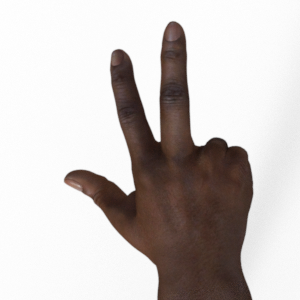
Label: scissors